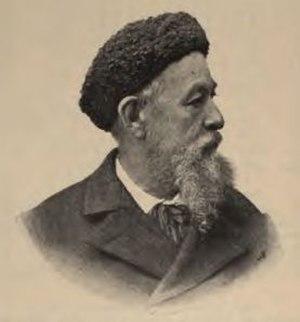
Jules Arnous de Rivière était l'un des meilleurs joueurs d'échecs français du XIXᵉ siècle.